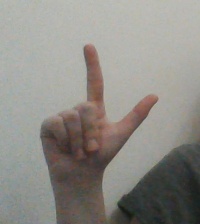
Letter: laam